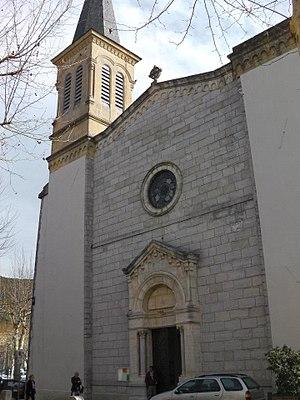
Eglise Saint-Hippolyte de Saint-Hippolyte du Fort (Gard, France)
Saint-Hippolyte-du-Fort, en occitan Sant Ipolit del Fòrt, est une commune française située dans le département du Gard, en région Occitanie.